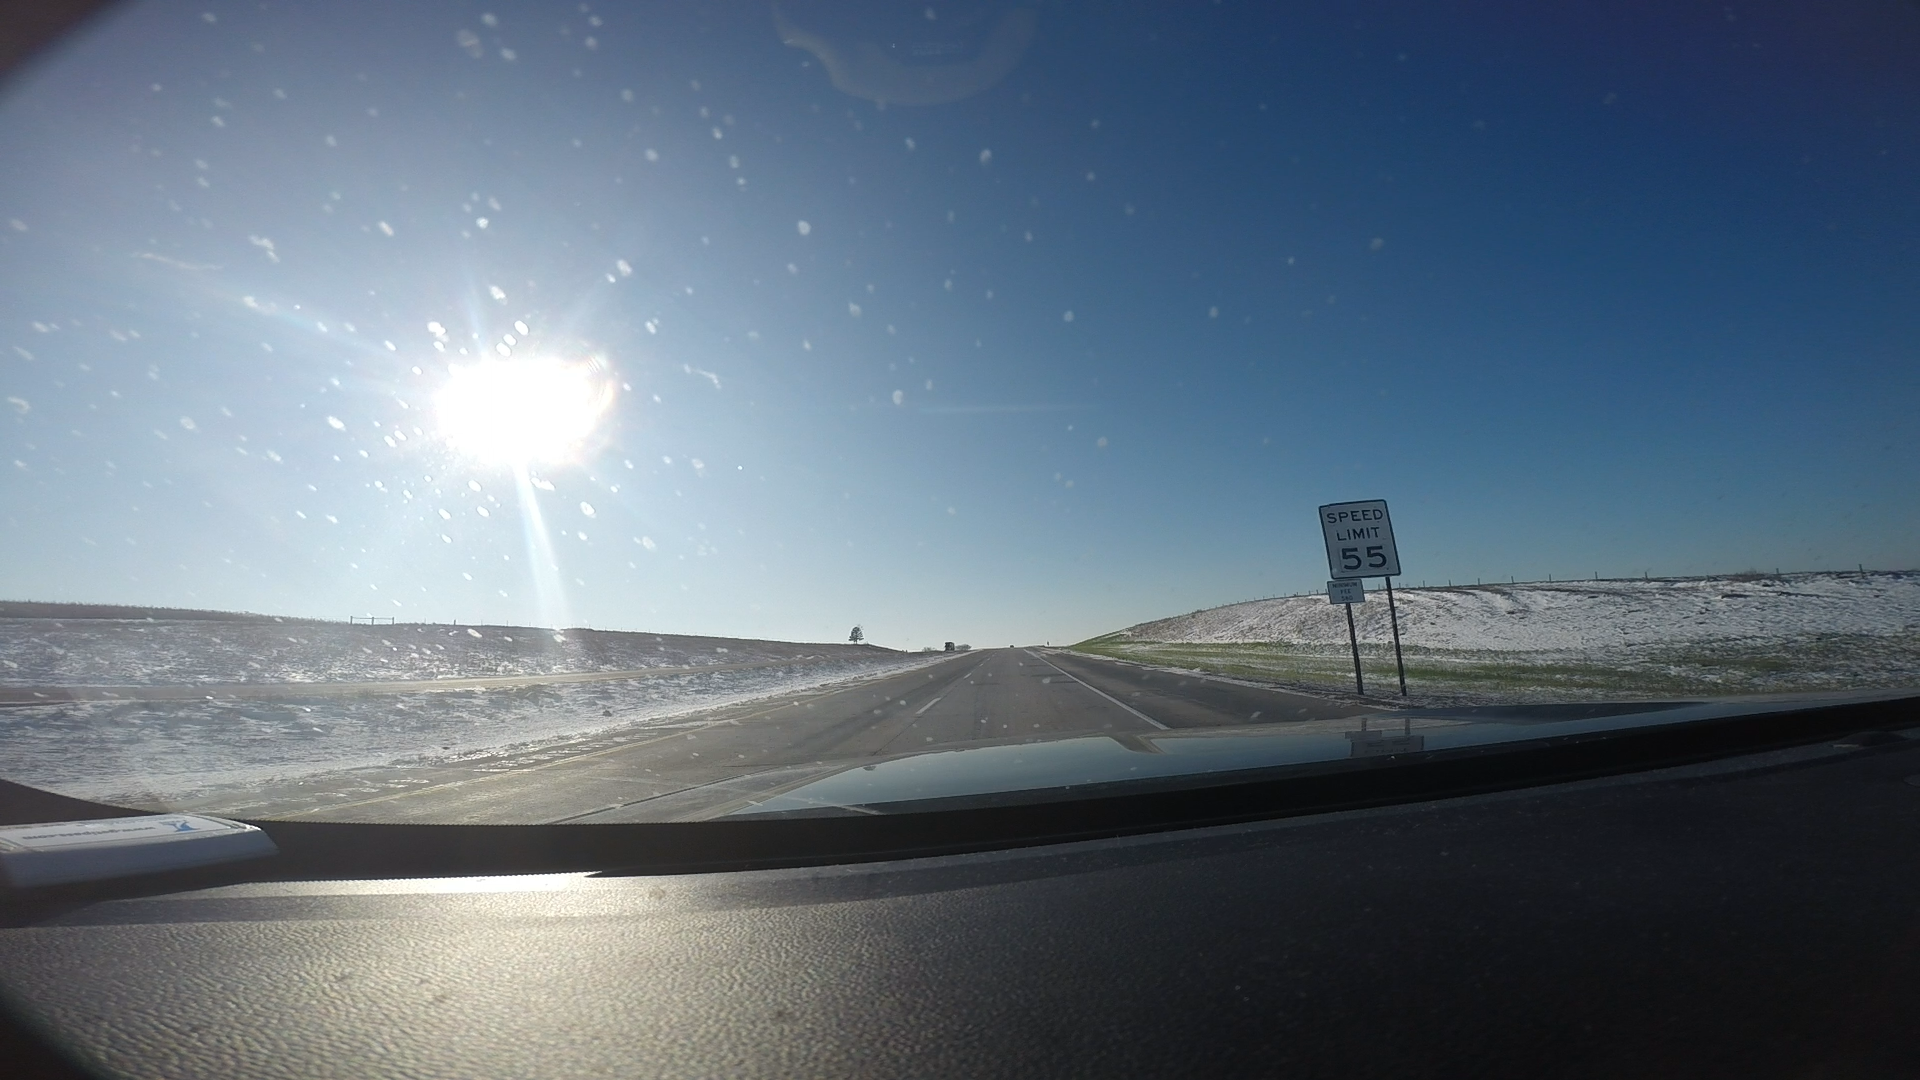
Speed limit sign label: mph55